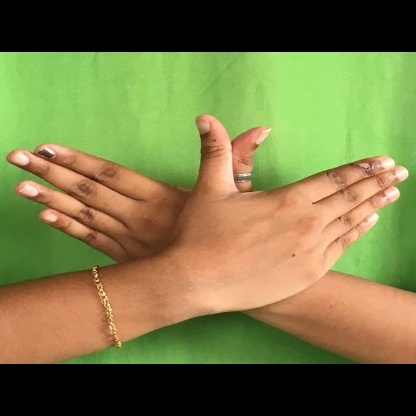
Mudra: Garuda